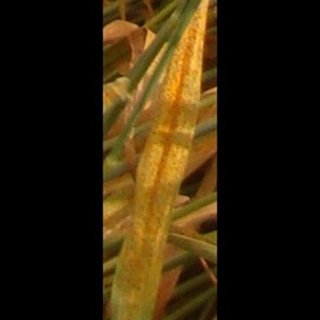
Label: wheat_brown_rust